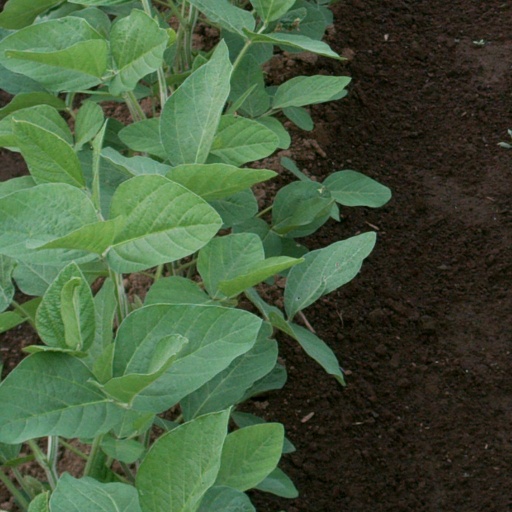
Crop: soybean